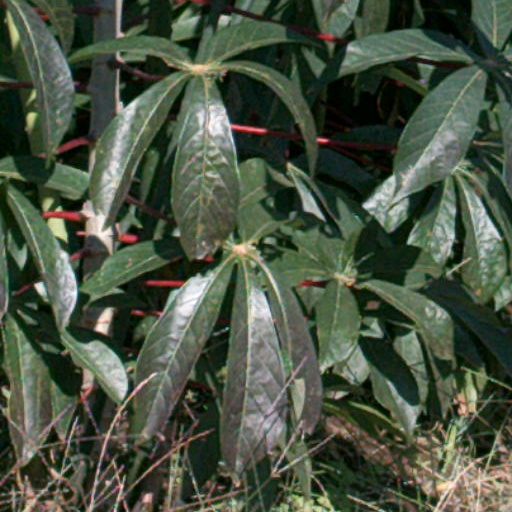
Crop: cassava